No. 38 Squadron RAAF

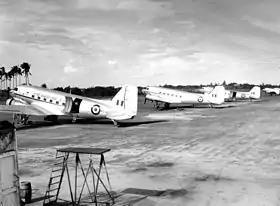
No. 38 Squadron Dakotas at RAF Changi in 1950

In 1950, No. 38 Squadron was selected to form part of the Australian force assigned to the Commonwealth Far East Air Force. As an element of this force, the Australian Government agreed for the unit to be tasked with courier flights across Asia and providing support for the British-led counterinsurgency operations in Malaya. The squadron's advance party arrived at RAF Changi in Singapore on 19 June 1950, and all of its personnel and eight Dakotas were operational there by 6 July. While in Malaya the squadron came under the command of No. 90 (Composite) Wing, along with the Avro Lincoln-equipped No. 1 Squadron. Half the squadron's aircrew were veterans of the Berlin Airlift, but none had any direct experience of tropical environments. No. 38 Squadron began flying transport missions in Malaya in early July, with British and New Zealand pilots accompanying its aircrews during the first two weeks of operations to help them become familiar with local conditions. From July 1950 until February 1951, No. 38 Squadron's main task was to conduct courier flights to Borneo, Ceylon, Hong Kong, Indonesia, Japan and the Philippines, and these remained an important responsibility throughout the period it was based at Singapore. Following the outbreak of the Korean War, the squadron flew British troops and supplies from Singapore to Japan and Korea, and four of No. 38 Squadron's Dakotas were transferred to No. 30 Communication Unit in Japan during November 1950.